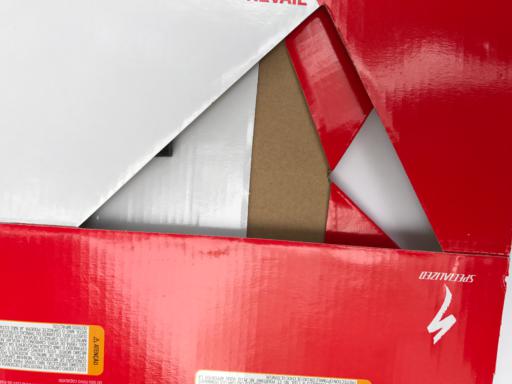
Waste category: cardboard